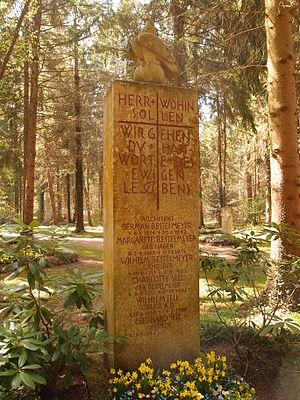
German Bestelmeyer fut un architecte allemand, maître de conférences d'université et propagandiste de l'architecture nazie.